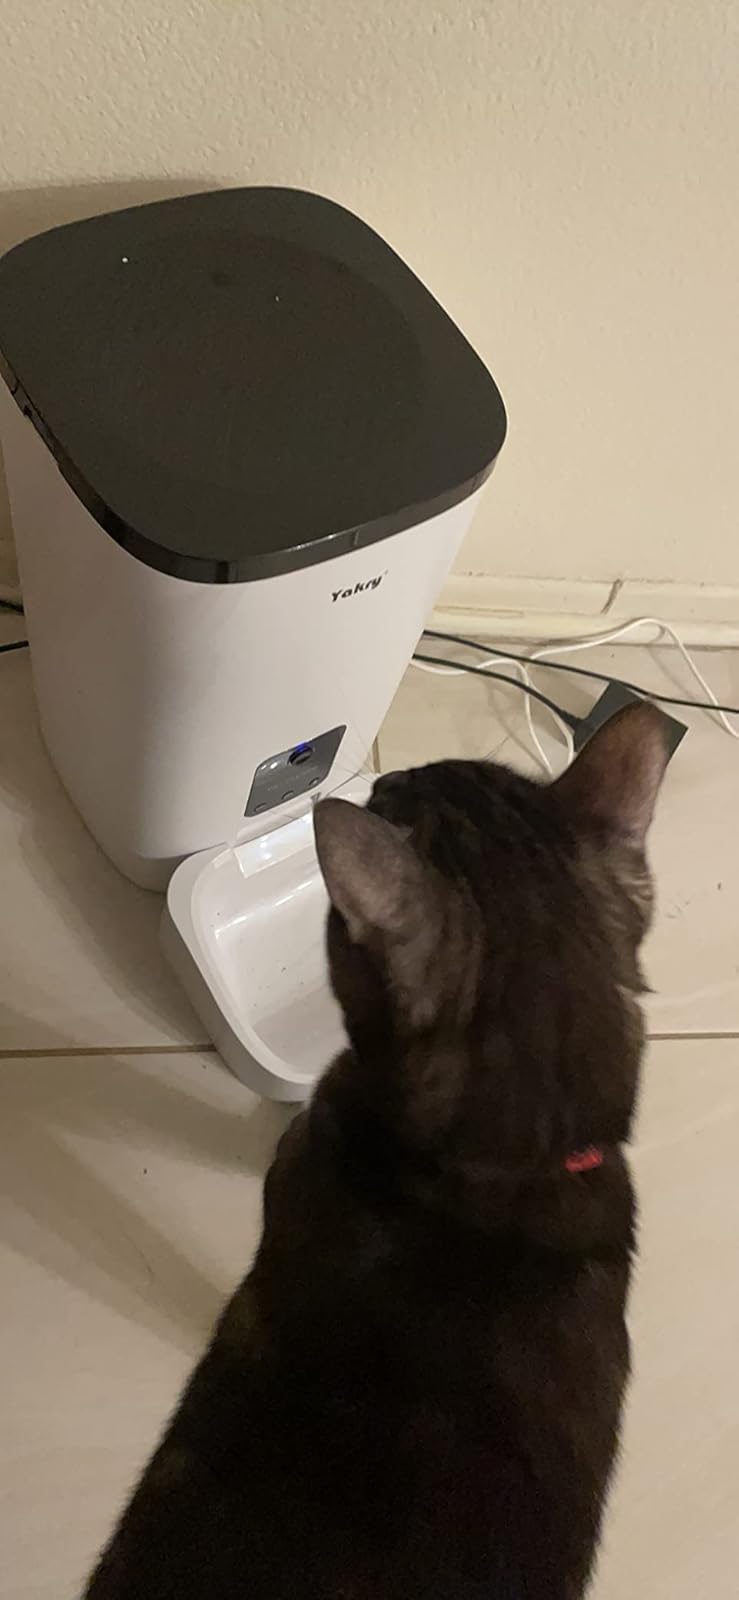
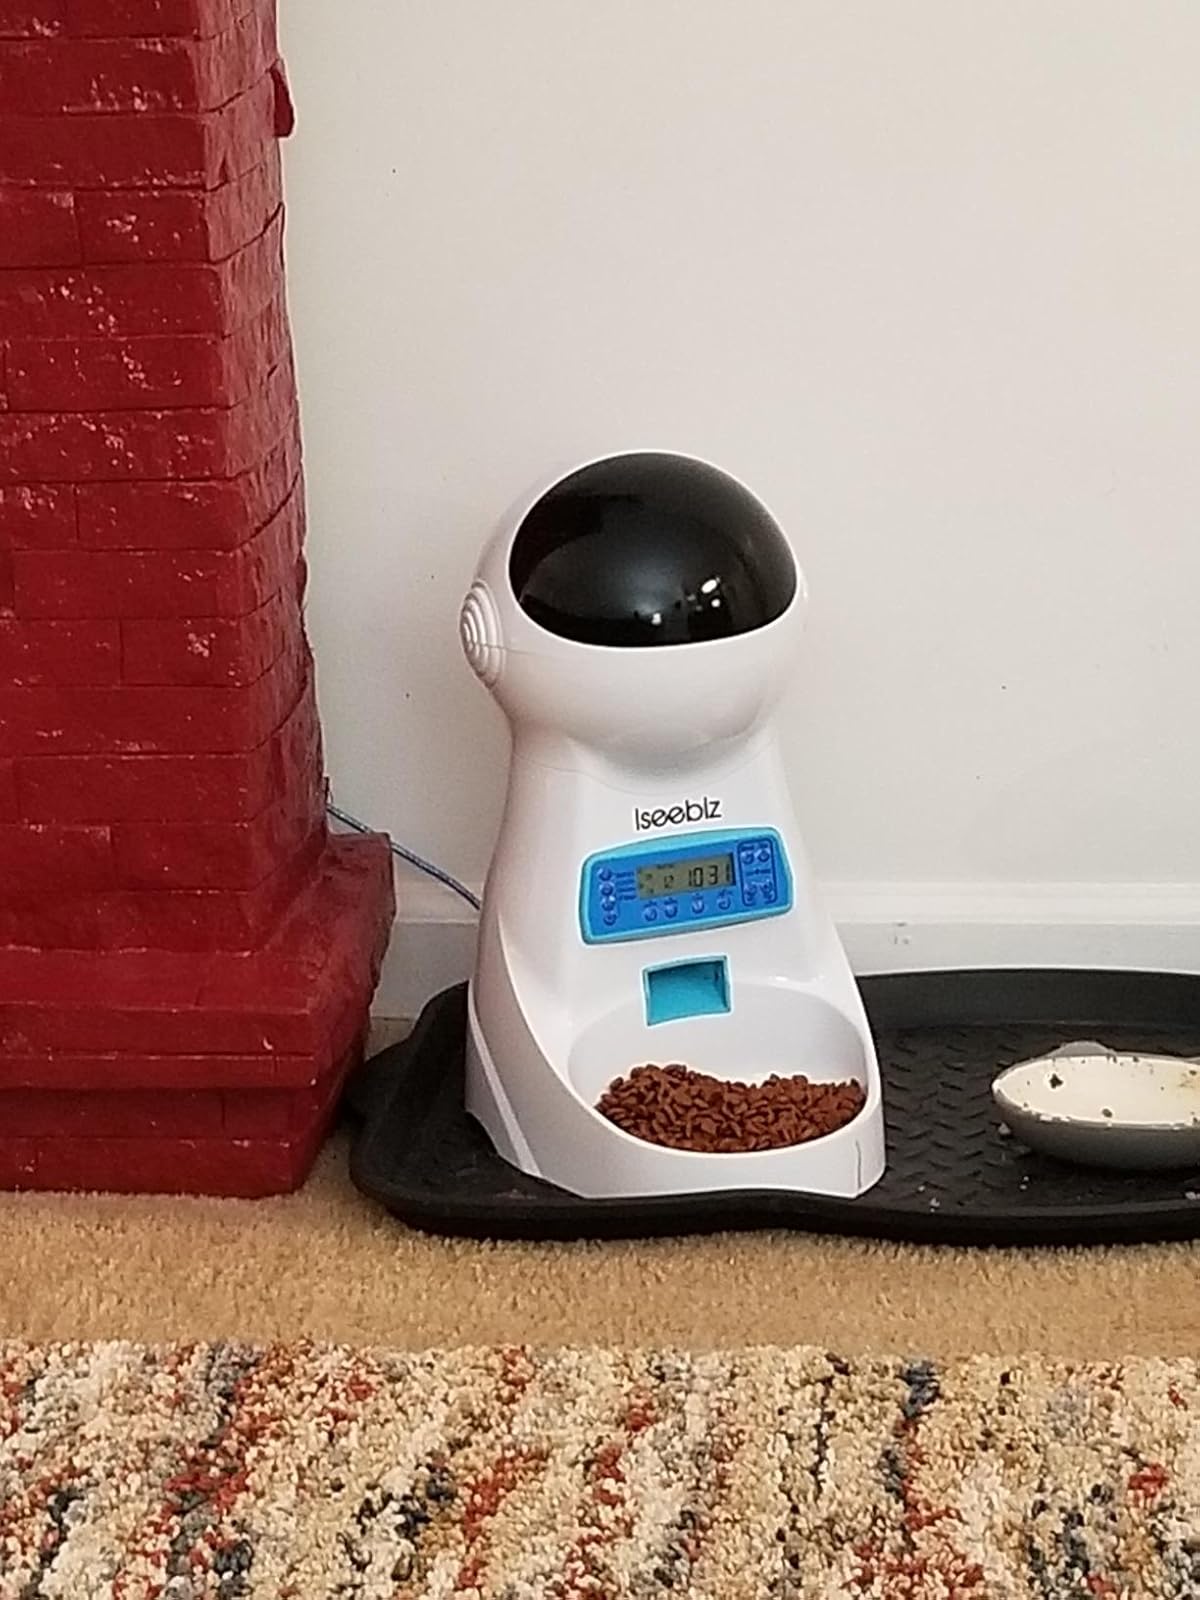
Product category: items_feeder
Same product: no